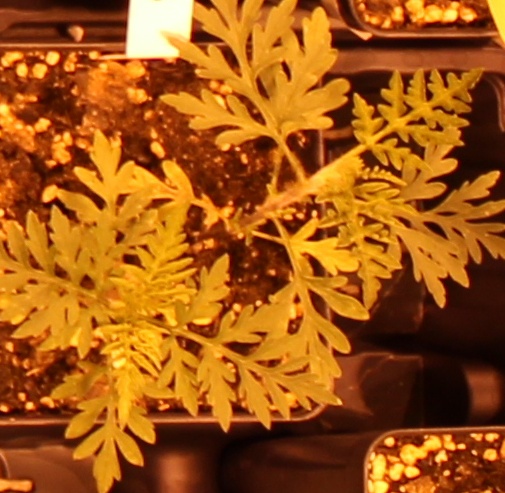
Label: Ragweed